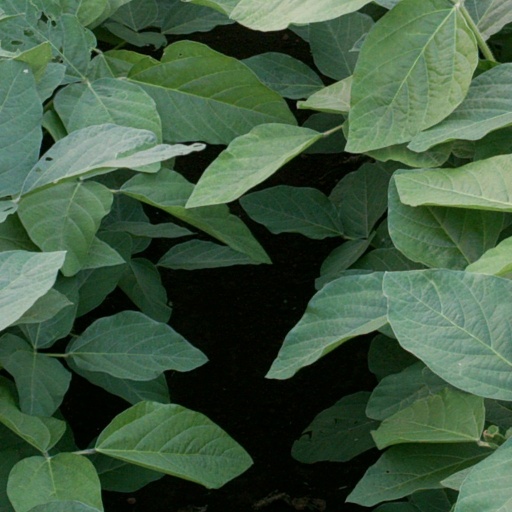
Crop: soybean